Meyer de Kock

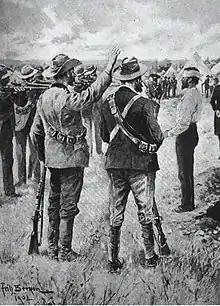
Execution of De Kock next to open grave

When De Kock arrived at the Boers' pickets, he was arrested immediately and taken to General Muller. Muller sent him to the government laager on Tautesberg. On 29 January 1901, De Kock appeared before a special military court consisting of a magistrate (landdrost) Gideon F. Joubert, as chairman and two additional members. H.L.J. Jacobs, an Assistant State Attorney, prosecuted while a certain Brugman acted as Registrar. De Kock did not have legal representation.